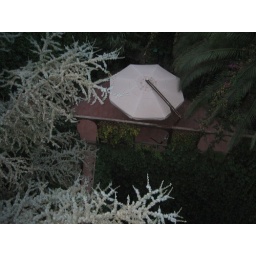
Someone in our building below us has a cute little bridge connecting their apartment with this amazing patio